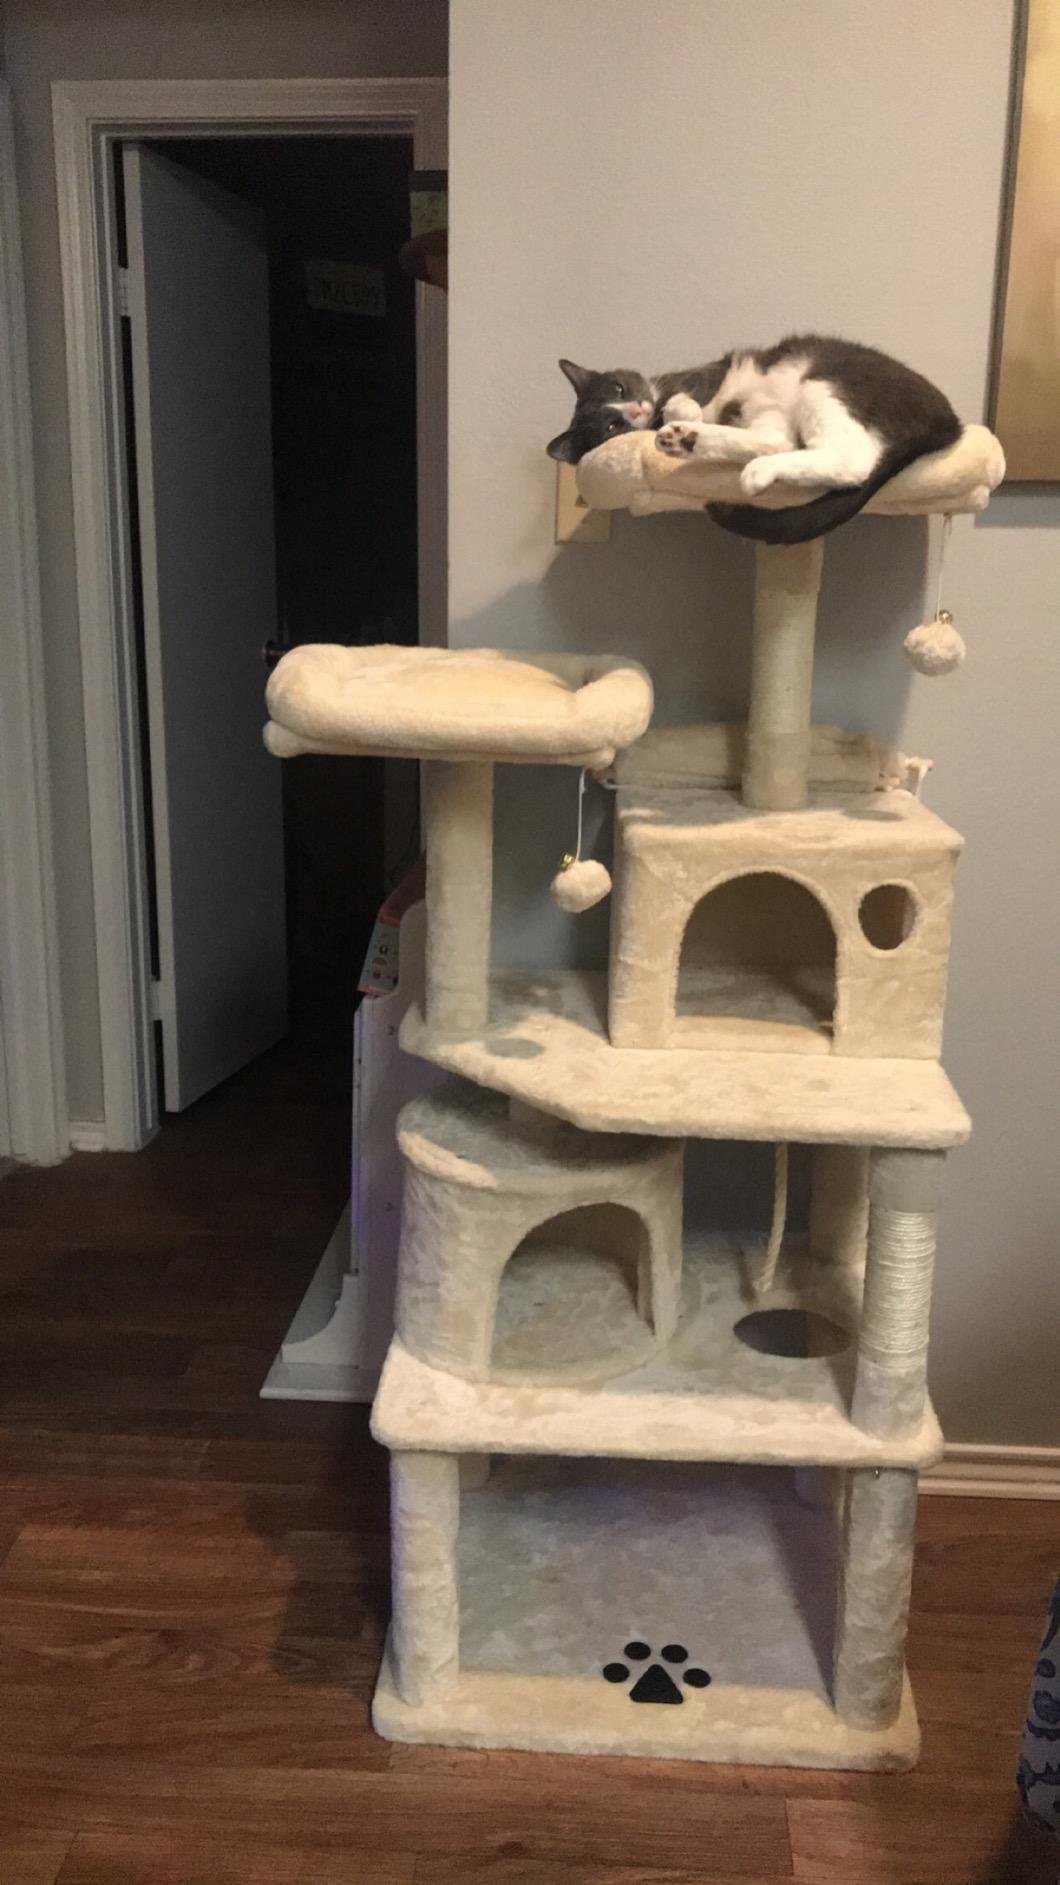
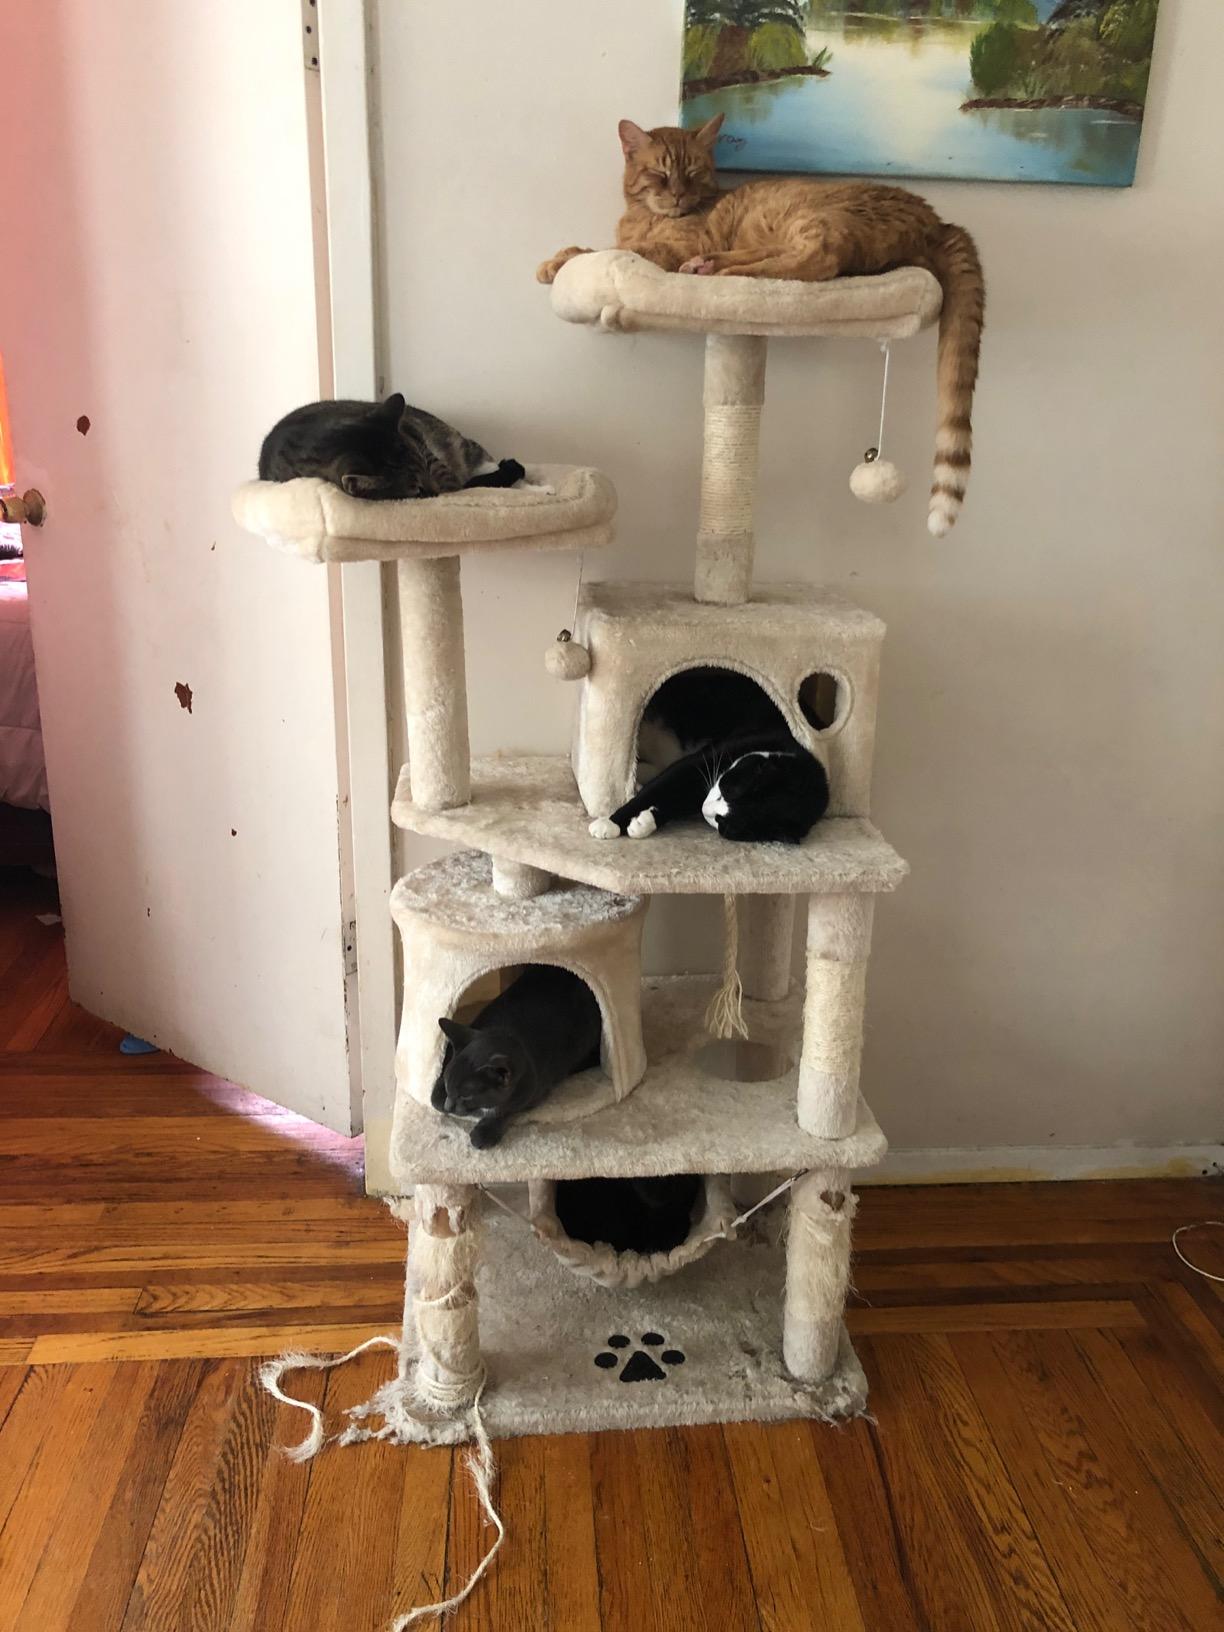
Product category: items_cat tree
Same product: yes